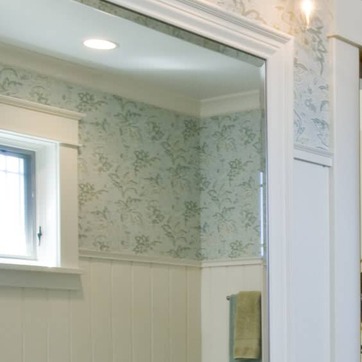
Material: mirror